Dionisio Nencioni di Bartolomeo

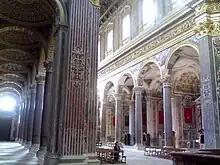
Interior of the Girolamini church

Dionisio Nencioni di Bartolomeo (1559, Florence - 1638, Naples) was an Italian architect, mainly active in Naples, to which he moved in 1584. He worked on the Hieronymite church from 1587 until his death, in collaboration with Giovanni Antonio Dosio.